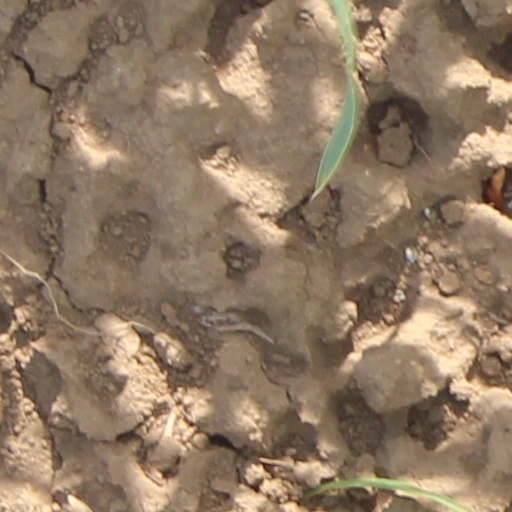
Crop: wheat